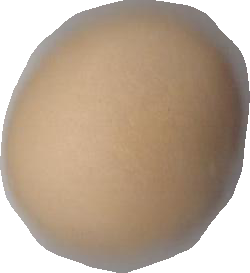
Variety: Dega